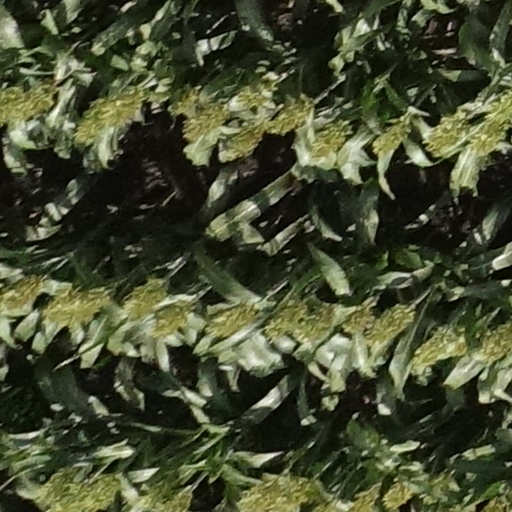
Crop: sorghum